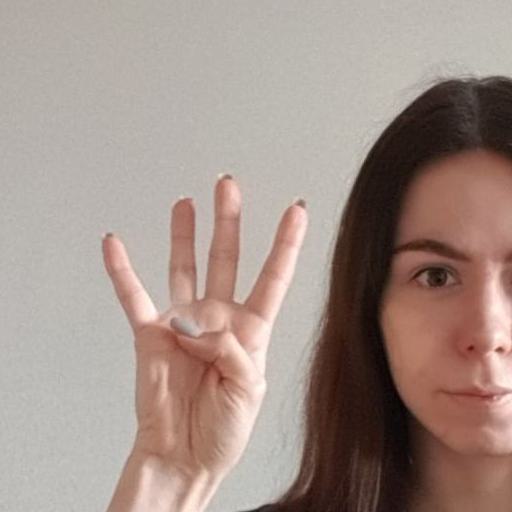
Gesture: four